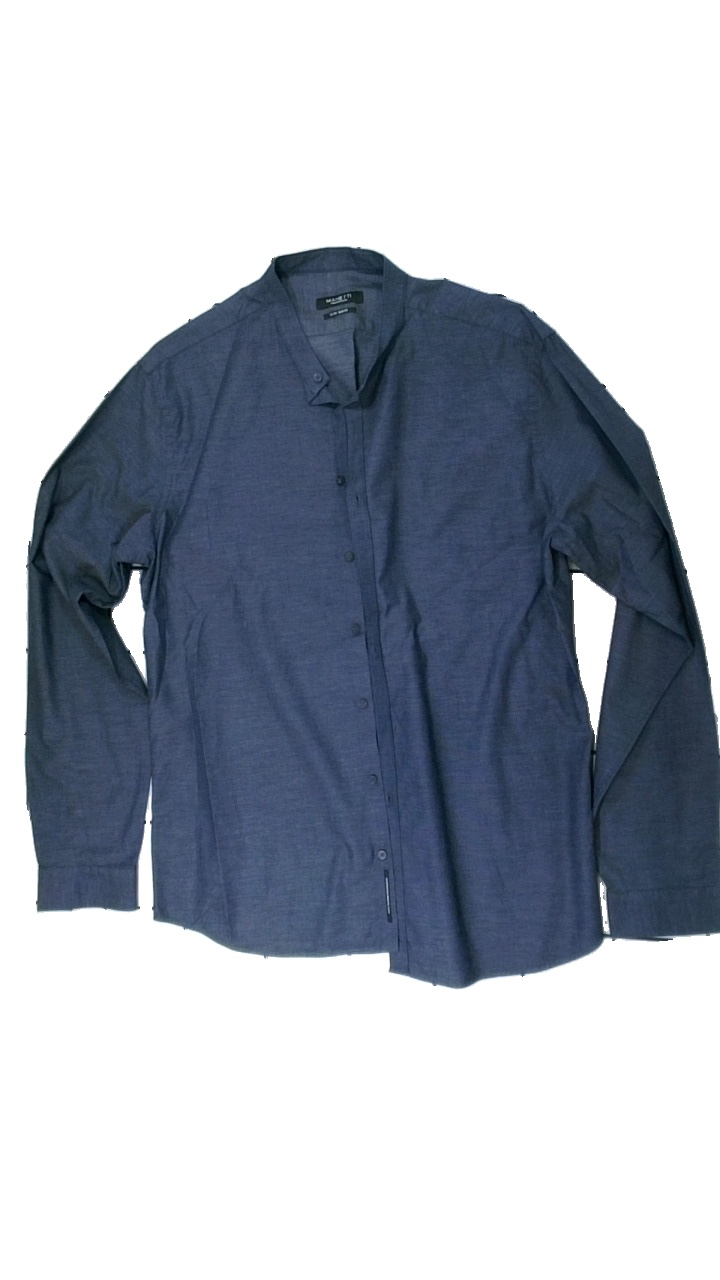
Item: Shirt (Men)
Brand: Manetti
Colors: Blue
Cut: Regular
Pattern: Dots
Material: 100% cotton
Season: All
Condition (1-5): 5
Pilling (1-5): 5
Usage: Reuse
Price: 50-100